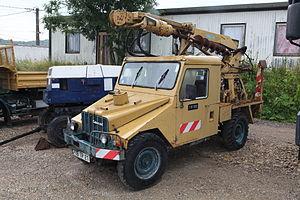
Cournil était un constructeur de machines agricoles et de véhicules automobiles français fondé par Bernard Cournil dans les années 1950. Cette entreprise aurillacoise a disparu en 1977 mais ses produits, réputés pour leur grande robustesse, continuèrent à être fabriqués sous les marques Auverland, UMM et Panhard VPS.